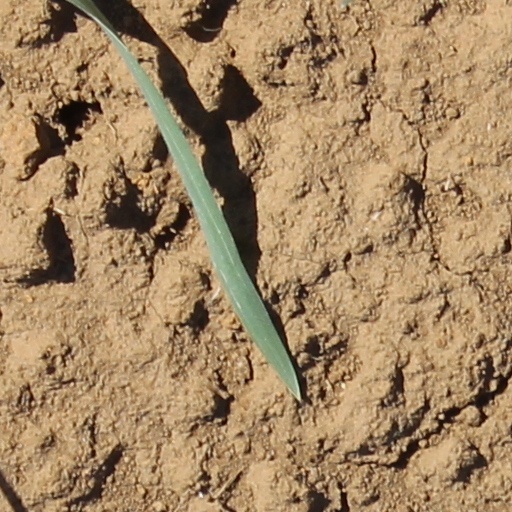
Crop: wheat